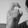
ASL letter: X